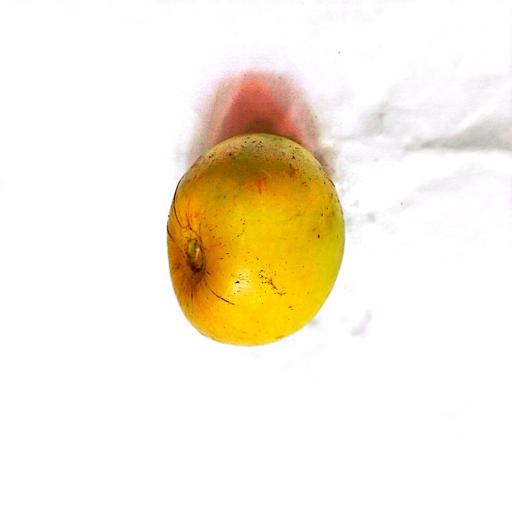
Label: healthy